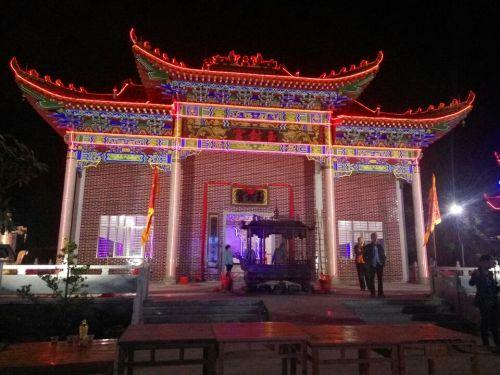
地标名称：玉封宫
所在城市：茂名市·电白区